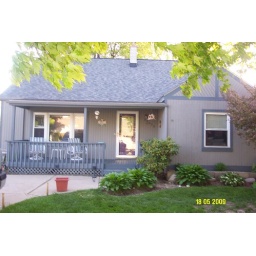
around the house fish day 025